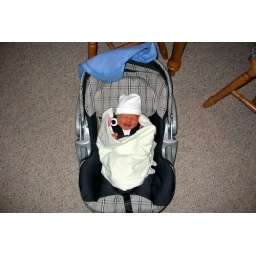
Lorelei in her car seat